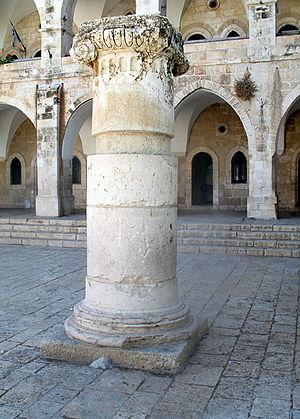
Vieille ville de Jérusalem - Quartier juif - Les vestiges de colonne monumentale qui se dresse devant le bâtiment BEIT ROTHSCHILD, proviennent peut-être de la basilique Néa qui se trouvait juste à côté. Il faut trois hommes pour en faire le tour. Cet endroit se trouve sur le circuit de visite fléché סיורובע (étape 4).
Le Quartier juif est l'un des quatre quartiers traditionnels de la vieille ville de Jérusalem. Il est dans la partie sud-est des murailles de la ville et s'étend depuis la Porte de Sion au sud puis longe le quartier arménien à l'ouest jusqu'au Cardo au nord et jusqu'au mur Occidental et au mont du Temple à l'est.